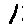
Label: 1